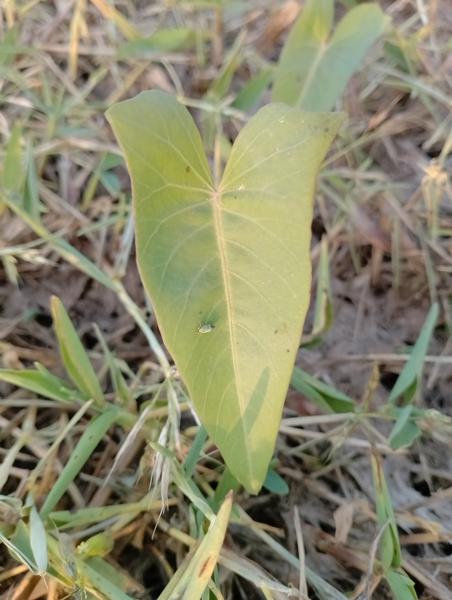
Weed species: Ipomoea aquatic